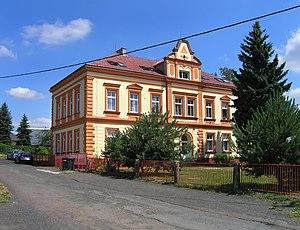
Háj u Duchcova est une commune du district de Teplice, dans la région d'Ústí nad Labem, en Tchéquie. Sa population s'élevait à 1 208 habitants en 2018.